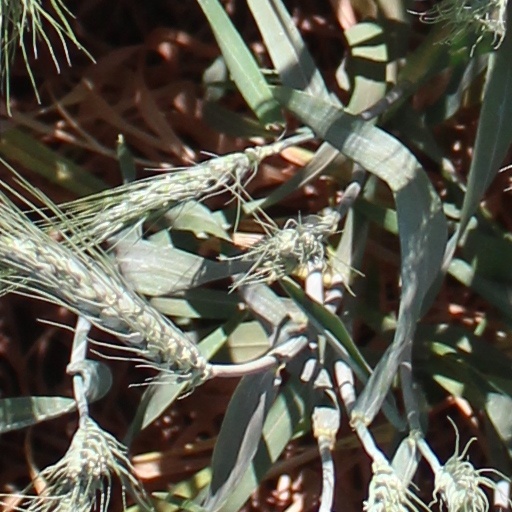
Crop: wheat